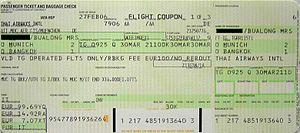
Un billet d'avion est le titre de transport que possède un voyageur pour pouvoir embarquer dans un avion. C'est une autorisation que l'on achète pour pouvoir voyager, qui a valeur de contrat.